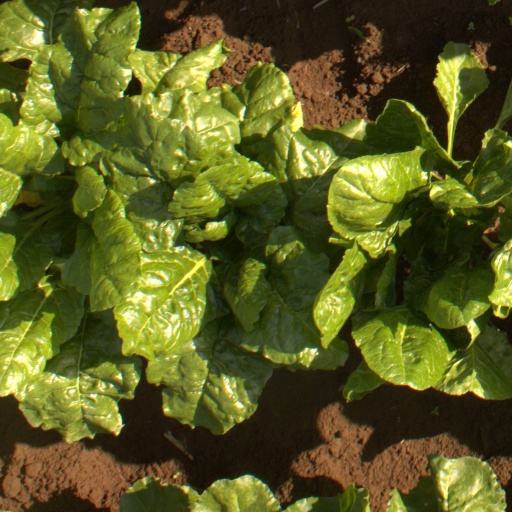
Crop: sugar beet